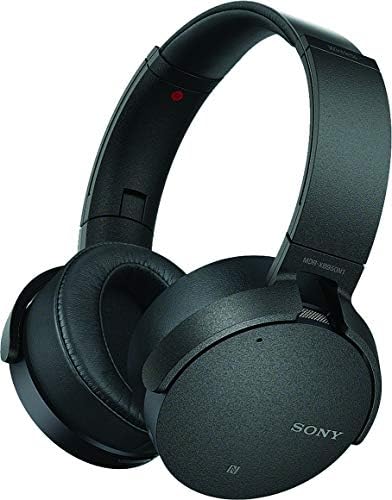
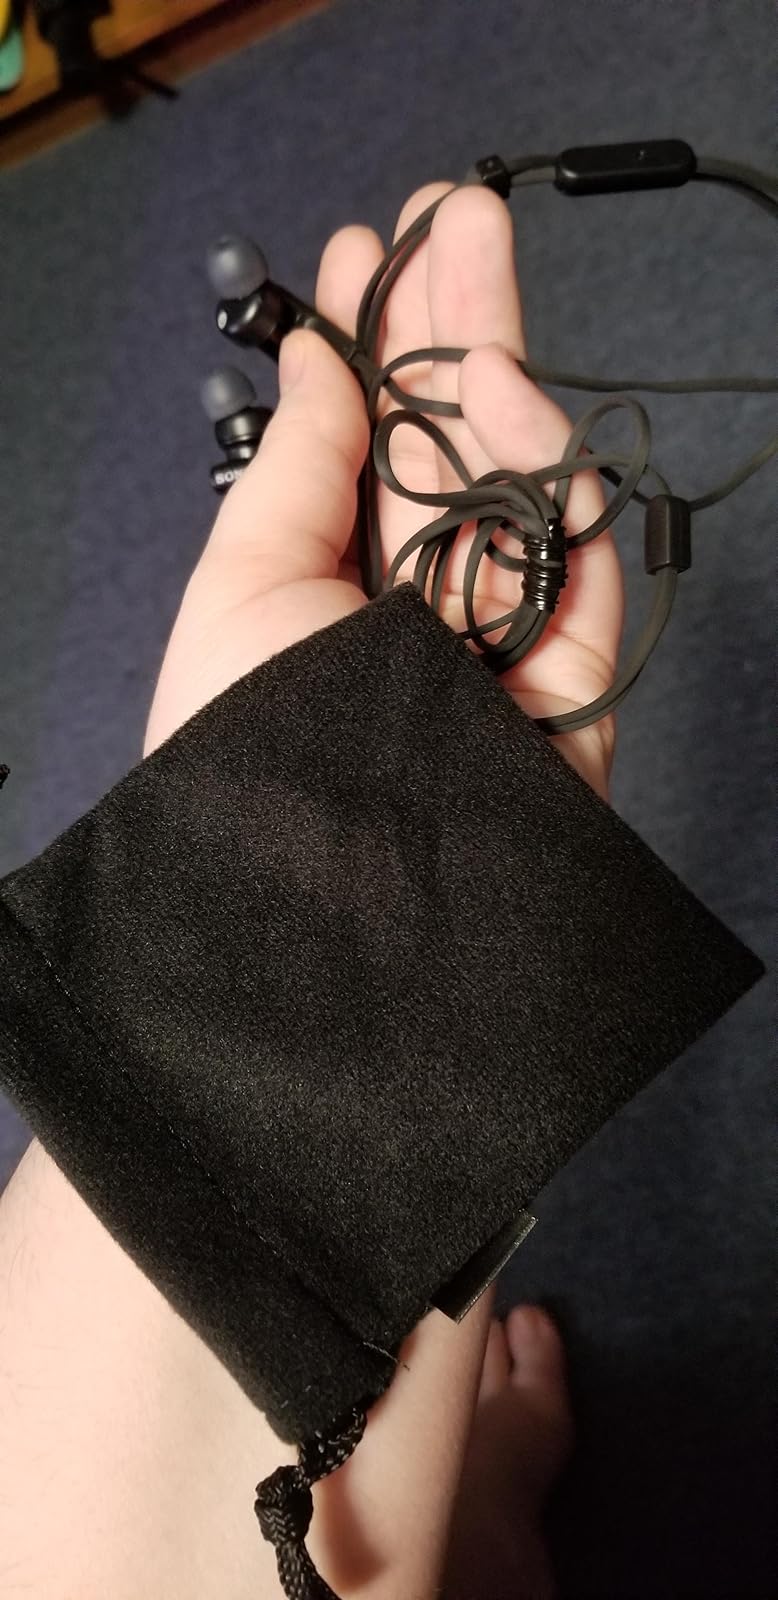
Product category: headphones
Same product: no